Palacio Contador Gastón Guelfi

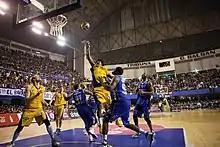
Uruguayan League 2011–12 season final, between Hebraica and Macabi and Malvín.

Palacio Contador Gastón Guelfi was originally opened in 1955. In 1994 The Ramones performed there. The arena was renovated in 2010 and 2011. The arena was used as a host venue of the 2017 FIBA AmeriCup.